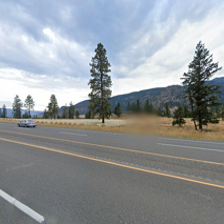
Label: streetView